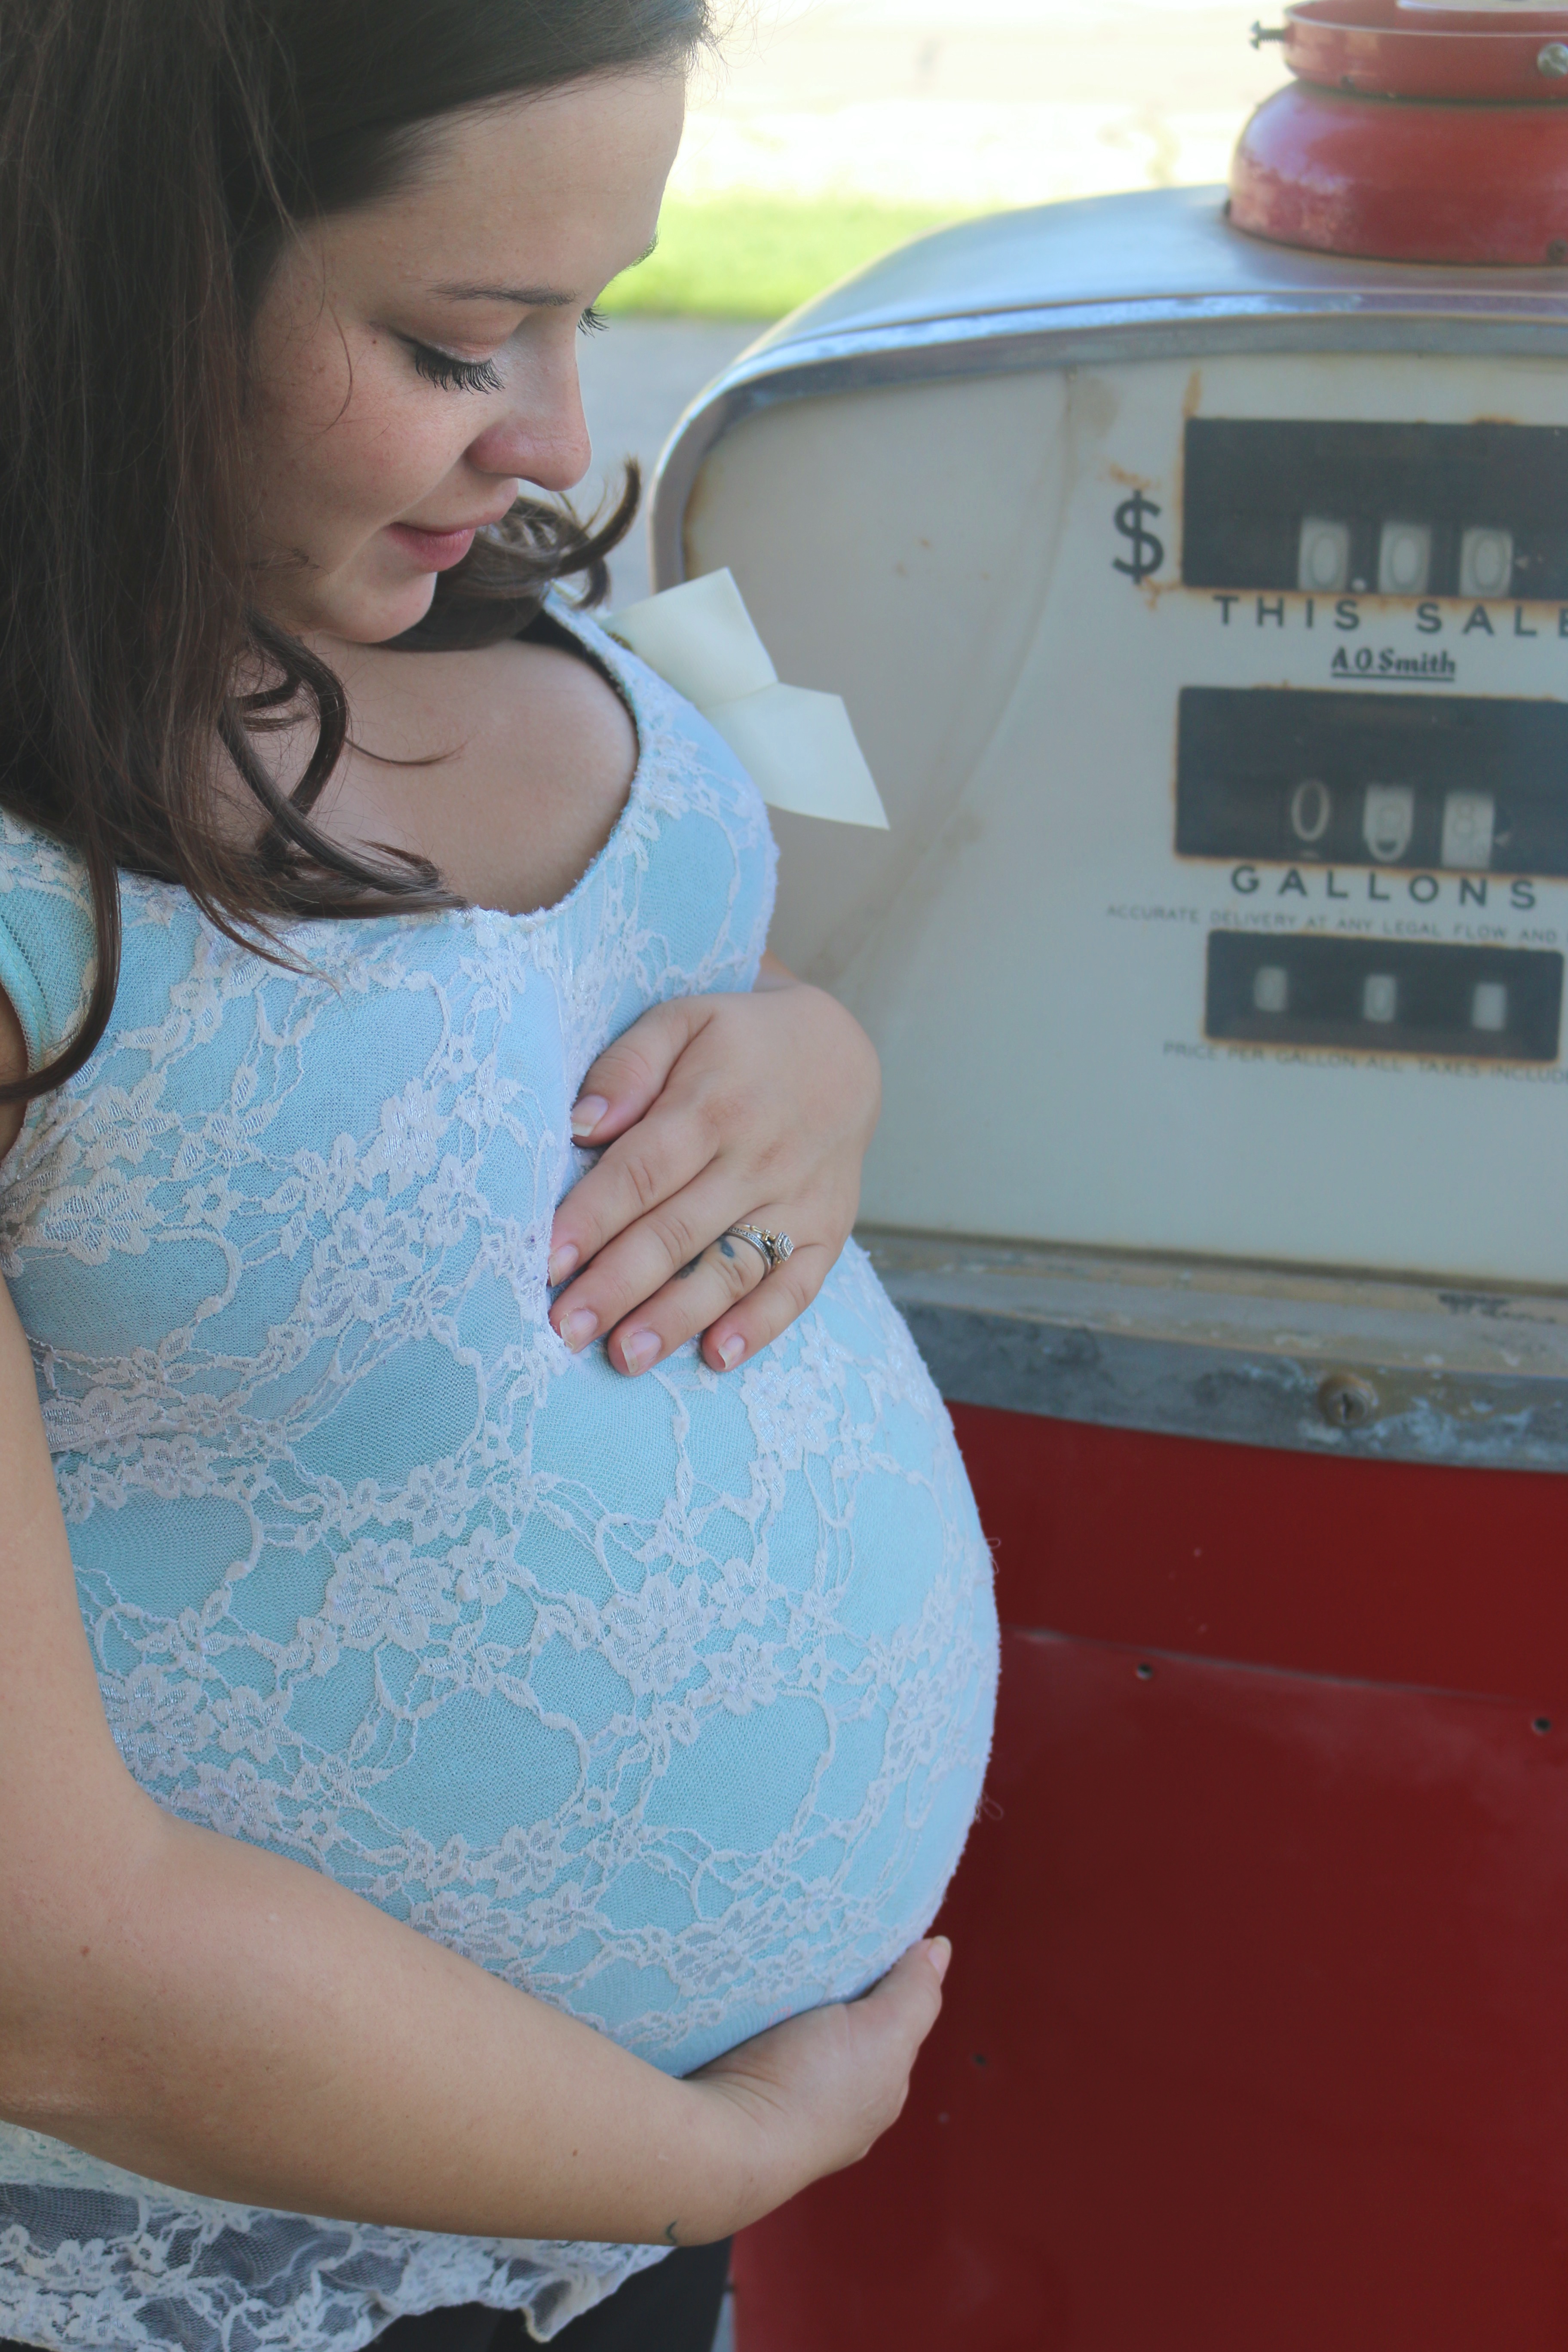
hand, person, girl, leg, child, blue, clothing, dress, infant, toddler, skin, beauty